Saba banana

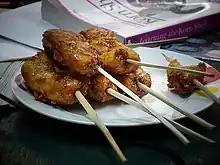
Banana cue, a popular street food from the Philippines, is made from fried saba bananas coated in caramelized sugar.

The saba banana is a triploid (ABB) hybrid of the seeded bananas "Musa balbisiana" and "Musa acuminata".